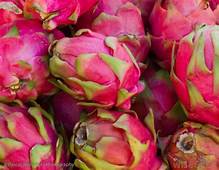
Label: Dragonfruit